Fanney Khan

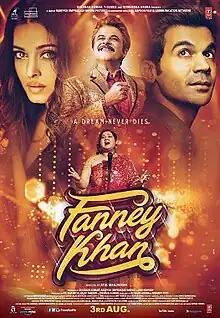
Theatrical release poster

Fanney Khan is a 2018 Indian Hindi-language musical comedy film written and directed by debutant Atul Manjrekar. It was jointly produced by the banners T-Series Films, Rakeysh Omprakash Mehra Pictures, Theme Studios and Anil Kapoor Films & Communication Network. A remake of the 2000 Belgian film "Everybody's Famous!", it stars Anil Kapoor, Aishwarya Rai Bachchan and Rajkummar Rao in lead roles. The film follows Kapoor as the titular character, the middle-aged father of a young, aspiring, and overweight teenage girl whom he pushes to be a singer. He kidnaps a famous soloist to make way for his daughter to become a star.